Captain Flint

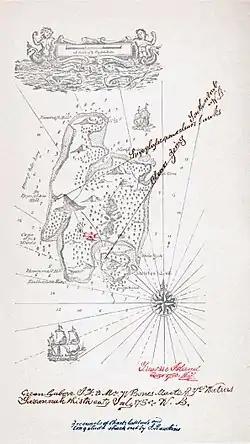
Map created by Robert Louis Stevenson

Captain J. Flint is a fictional golden age pirate captain who features in a number of novels, television series, and films. The original character was created by the Scottish writer Robert Louis Stevenson (1850–1894). Flint first appears in the classic adventure yarn "Treasure Island", which was first serialised in a children's magazine in 1881, and later published as a novel in 1883.